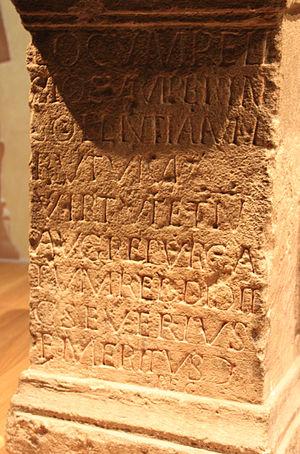
Inscription latine d’époque romaine retrouvée à Bath en 1752 dans la cour du temple